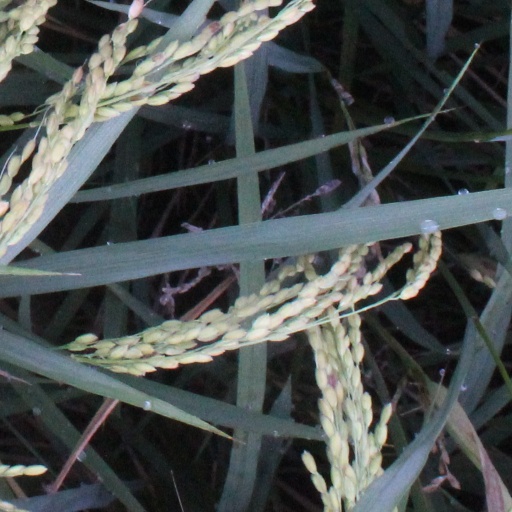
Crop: rice